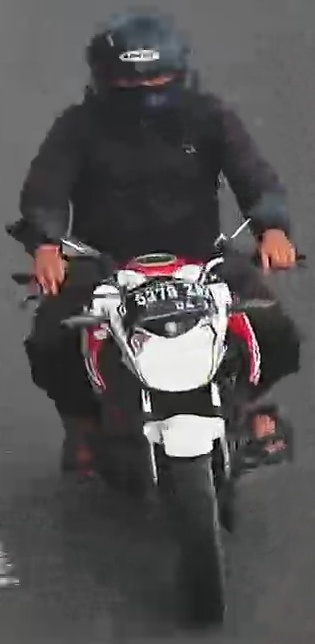
person-with-helmet: 1
person-without-helmet: 0